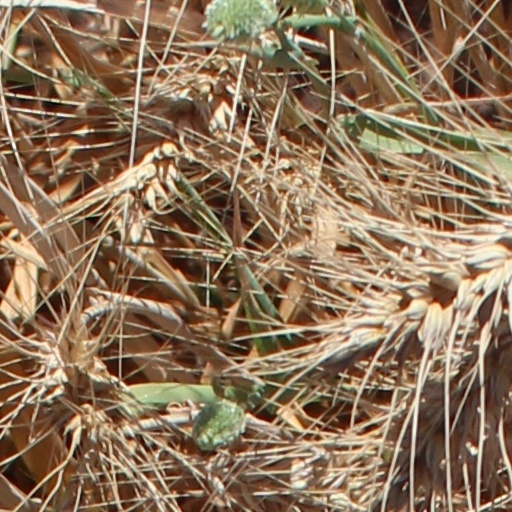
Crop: wheat